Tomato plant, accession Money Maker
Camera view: tilt-top (135 deg); turntable rotation: 150 degrees
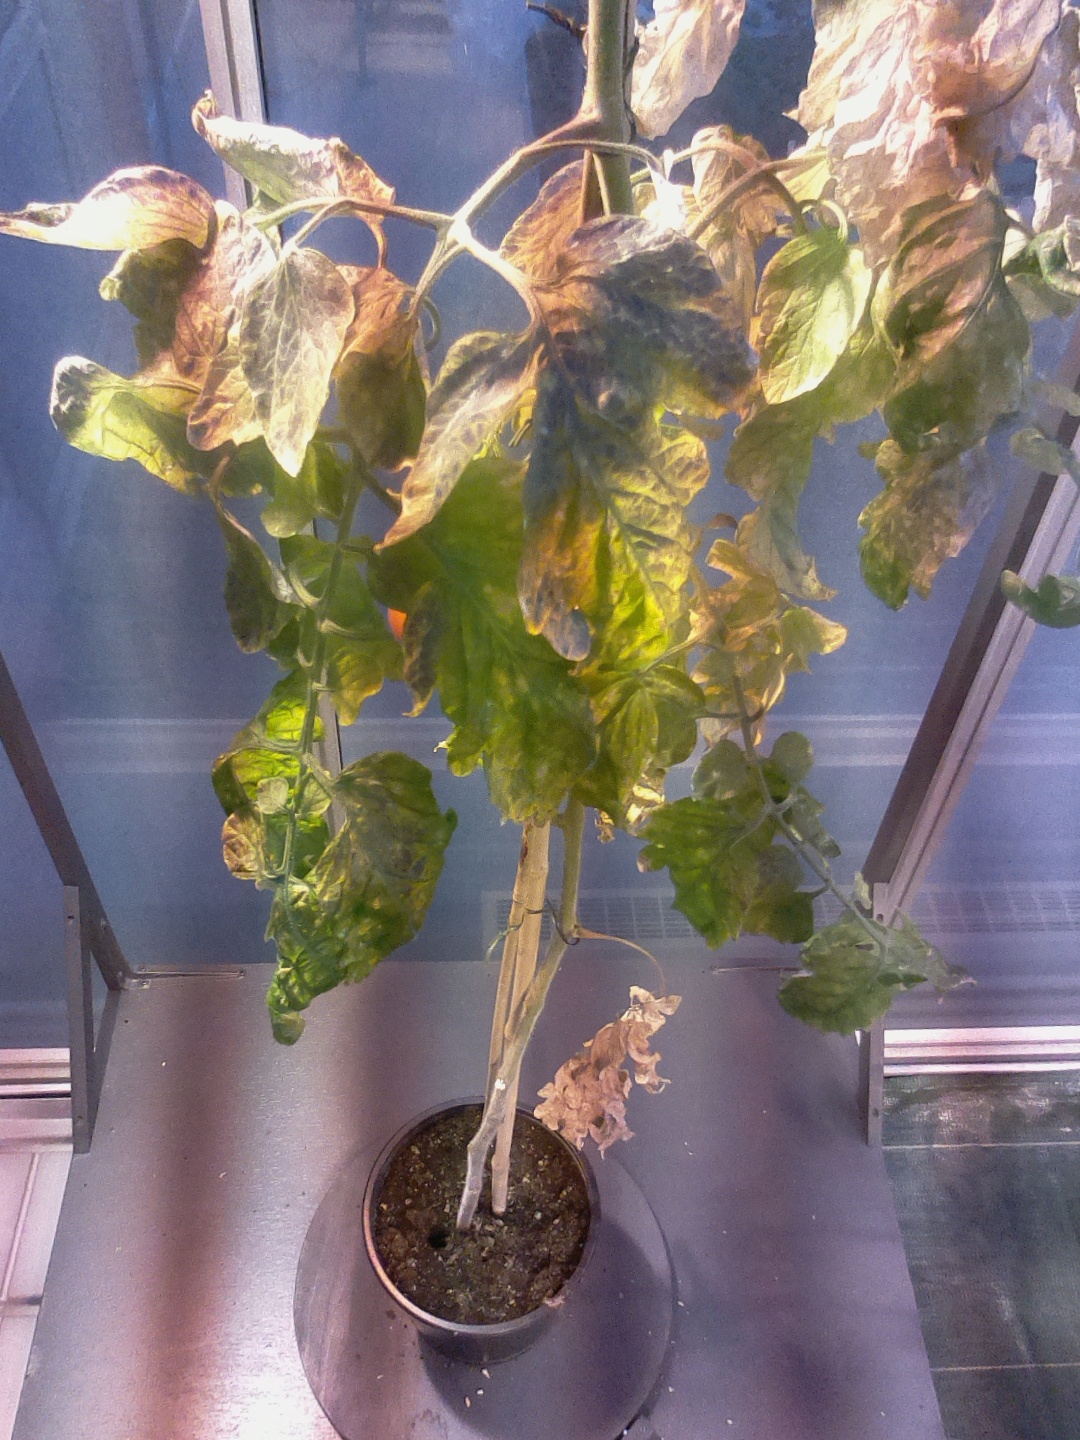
BBCH growth stage 82: 20%-30% of fruits show typical fully ripe color